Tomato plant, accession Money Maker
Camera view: tilt-top (135 deg); turntable rotation: 240 degrees
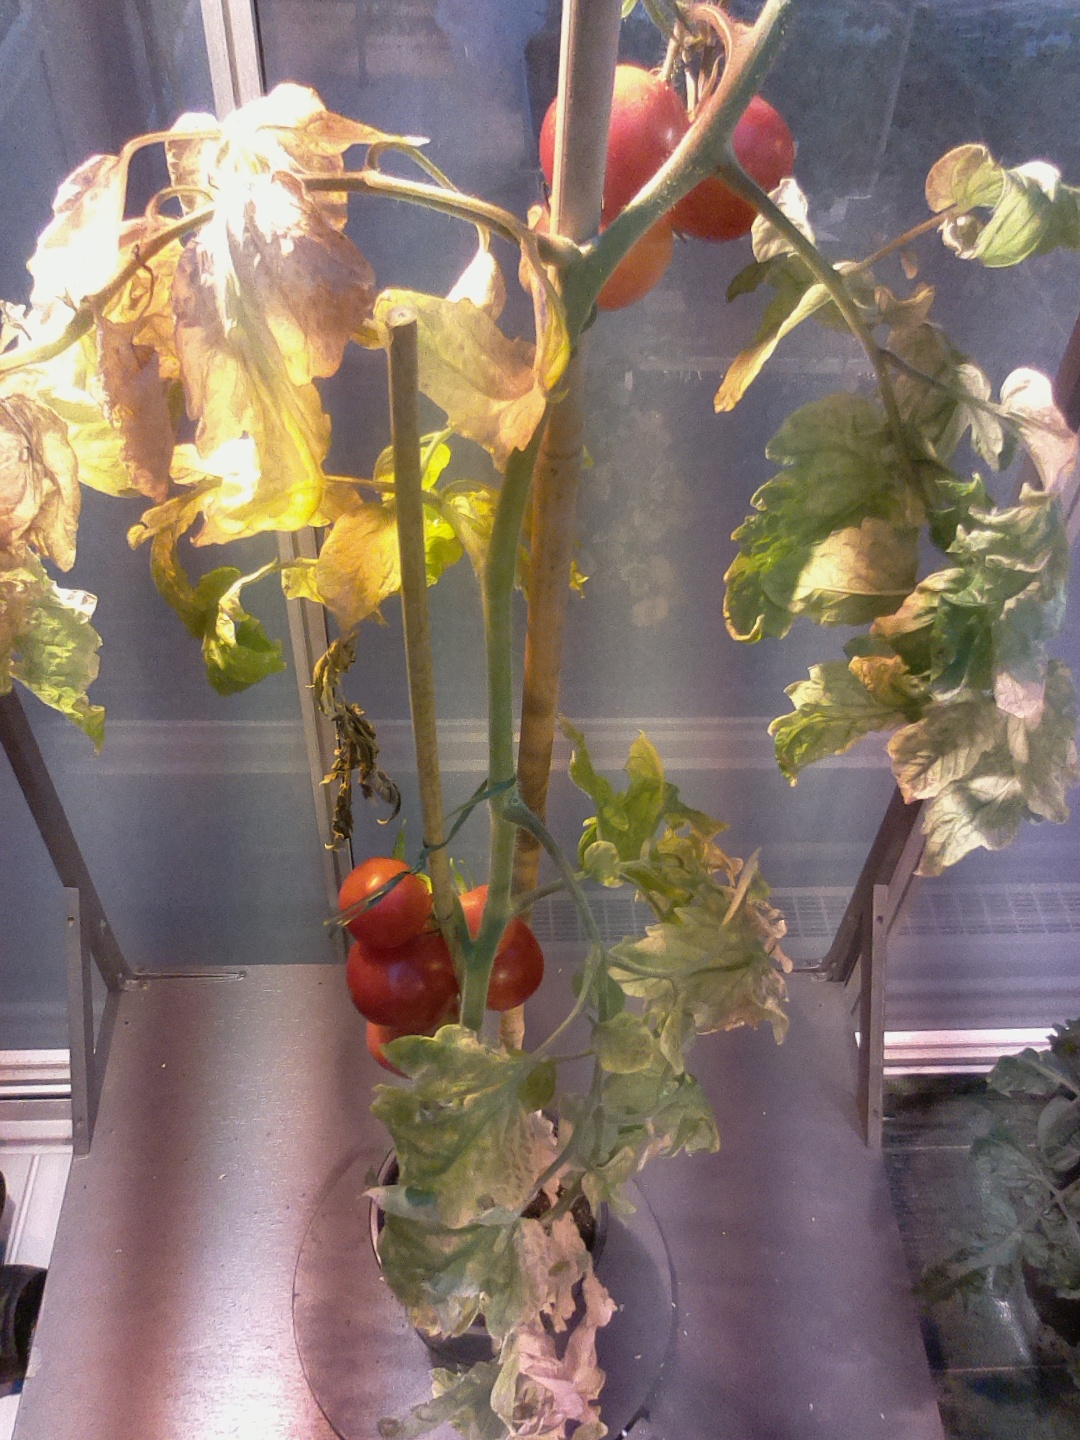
BBCH growth stage 88: 80%-90% of fruits show typical fully ripe color